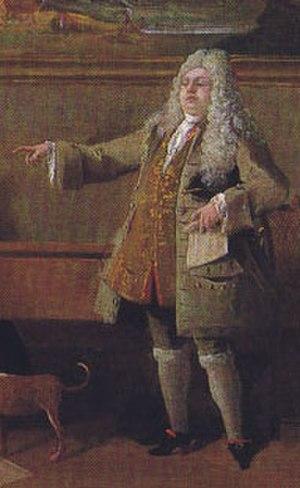
Nicolò Francesco Leonardo Grimaldi, connu comme il Cavalier Nicolino ou Nicolino, ou encore Nicolini, est un chanteur d'opéra italien de la fin du XVIIᵉ et du début du XVIIIᵉ siècle, un castrat, célèbre pour son association avec le compositeur Georg Friedrich Haendel